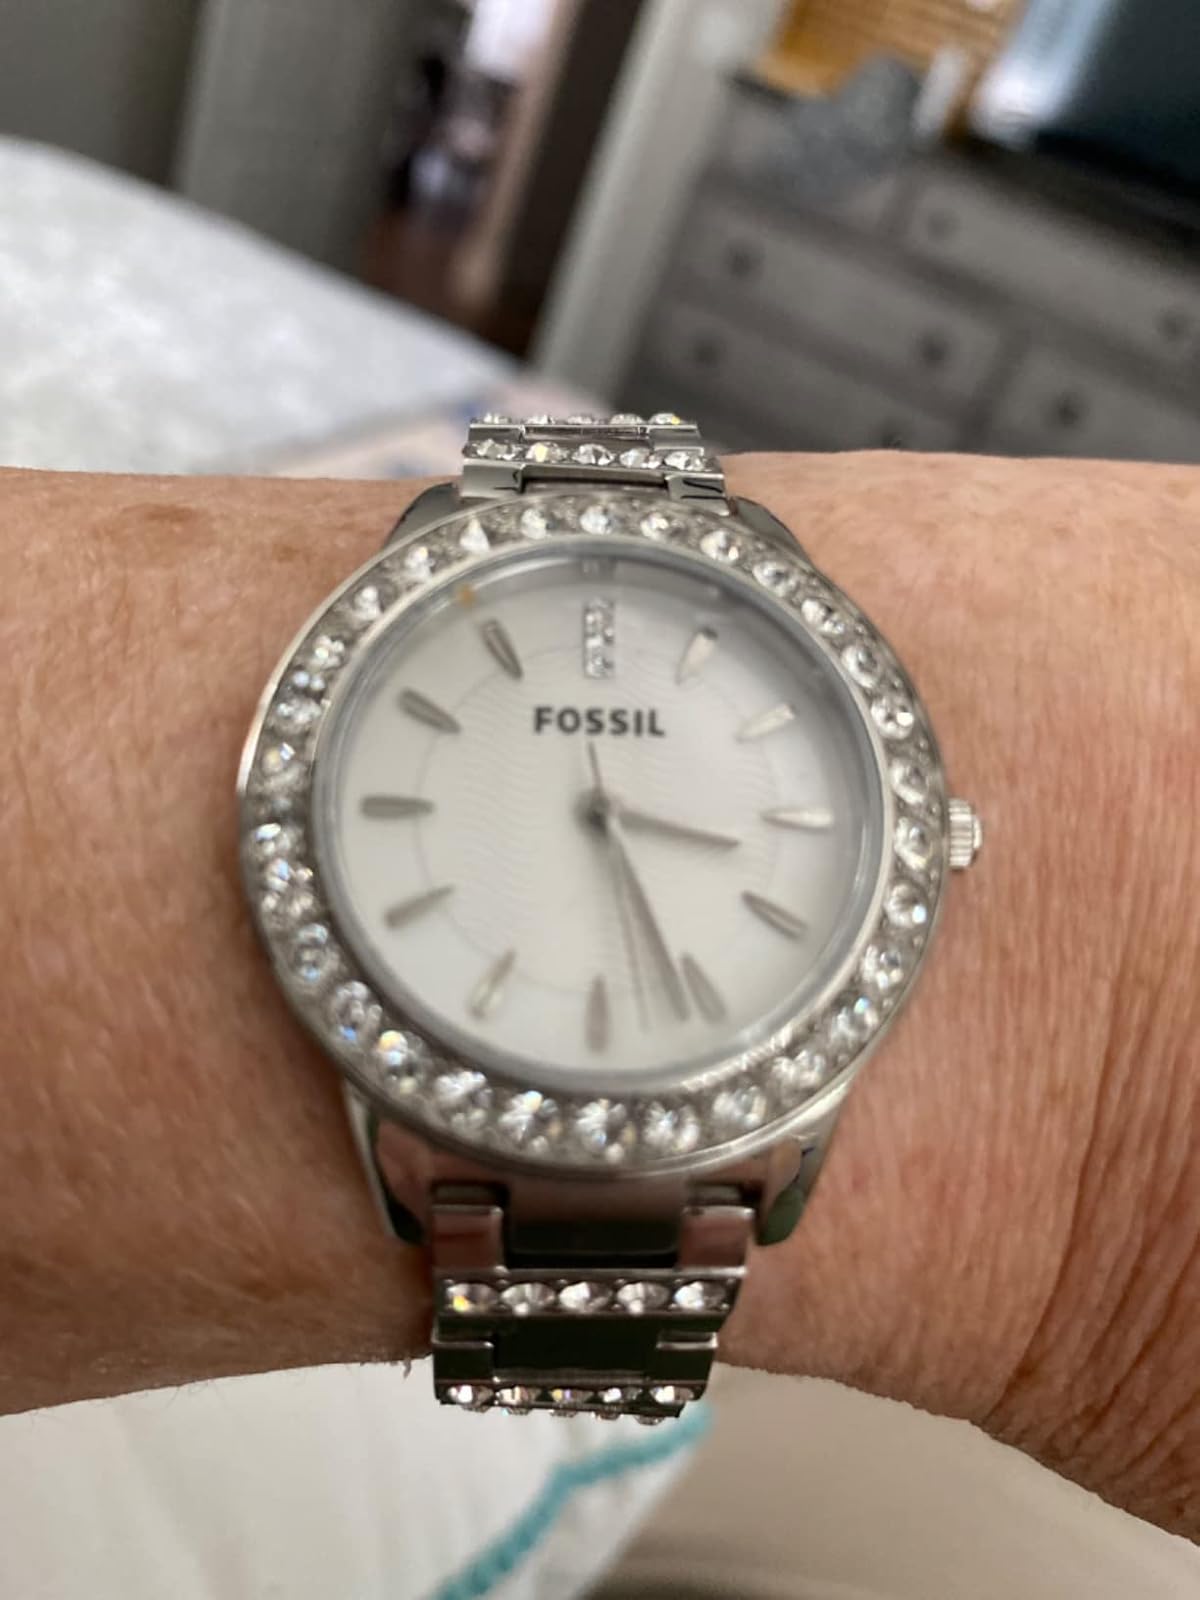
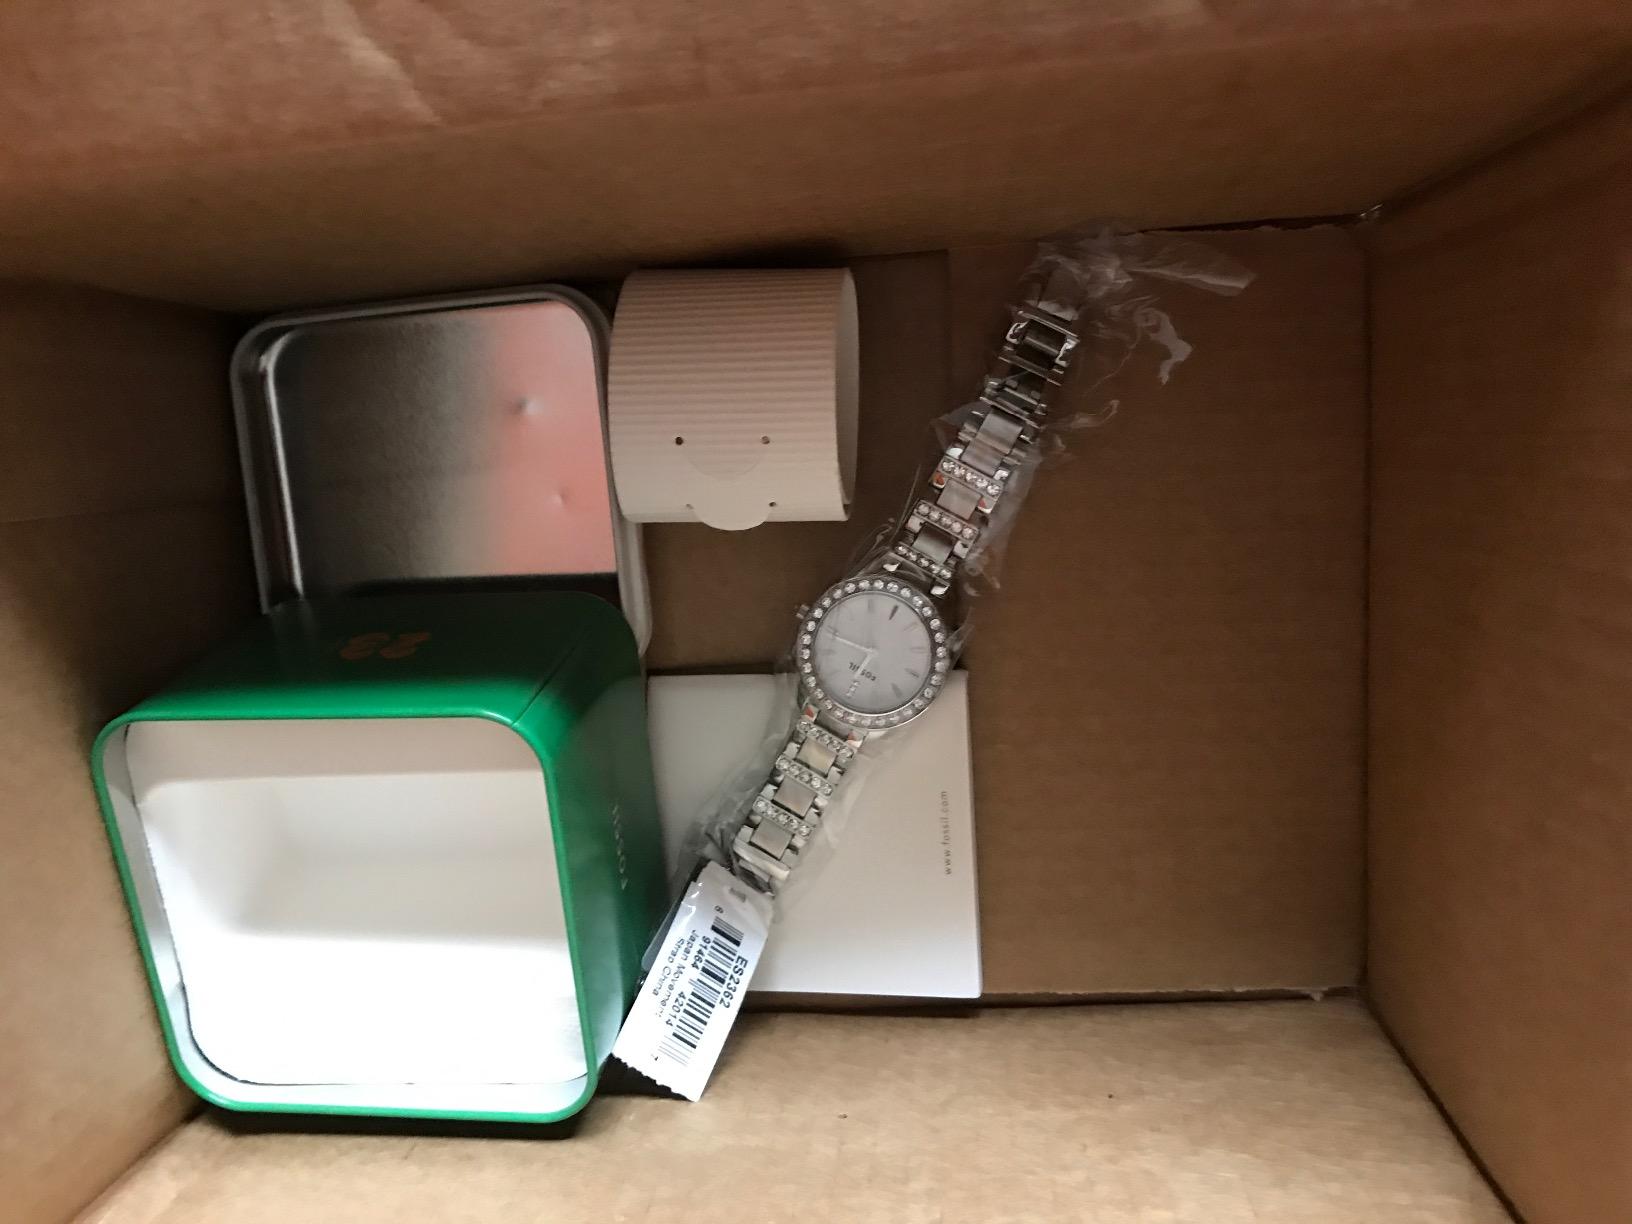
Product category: accessories_watch
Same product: yes